Queen of Angels (novel)

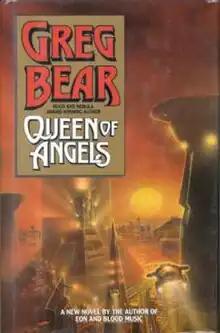
Cover of first edition (hardcover)

Queen of Angels is a 1990 science fiction novel written by Greg Bear. It was nominated for the Hugo, Campbell and Locus Awards in 1991. It was followed by a sequel, "/", also known as "Slant".